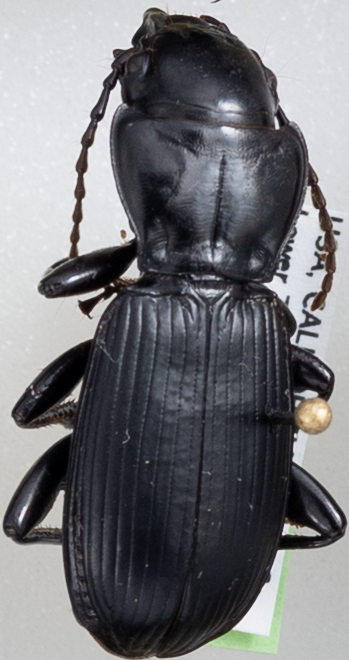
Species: Pterostichus lama
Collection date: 2022-07-05
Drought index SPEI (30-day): -0.574
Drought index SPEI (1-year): -1.226
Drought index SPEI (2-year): -2.09